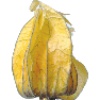
Label: physalis_with_husk